Batuka (song)

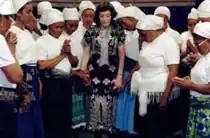
Madonna, surrounded by the Batukadeiras Orchestra, during the song's music video

The music video begins with a message that reads, "Batuque is a style of music created by women that originated in Cape Verde, some say the birth place of slave trade. The drums were condemned by the Church and taken away from the slaves because it was considered an act of rebellion. The women continued their singing and dancing and the Batuque lives on today". It cuts to scenes focusing on the women of the Batukadeiras Orchestra, showing a series of portraits of their faces while they sing, beat out rhythms on drums, walk, and stand on a clifftop, from which the group look out to the sea. Madonna then appears, wearing a green and black dress, distinguished from the white-garbed women. Madonna performs a freestyle dance, as she thought that "there was no need or call for choreography. The dancing was organic and fluid; I just watched them move and joined them."